Frederiksborg Castle

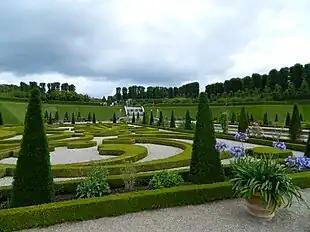
Baroque Park with its cascading water feature in the background

The room on the ground floor in the King's Wing known as the Rose was originally a dining room for the king and his courtiers. It was also destroyed by the fire in 1859, but was reconstructed from old paintings. The two series of six vaults rest on free-standing pillars. It is thought Mehldahl managed to reuse parts of the window decorations including the monograms of Christian IV and Queen Catherine.